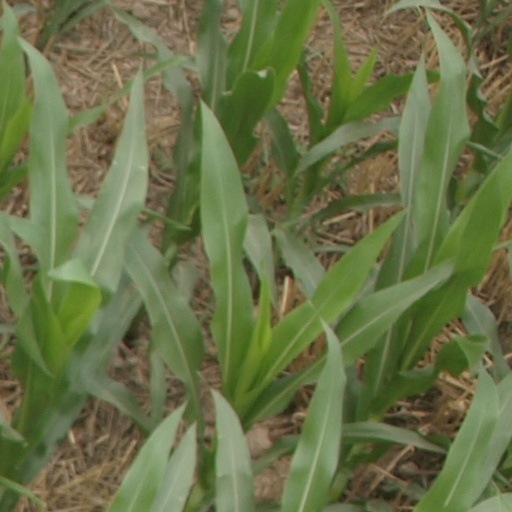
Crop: maize; corn